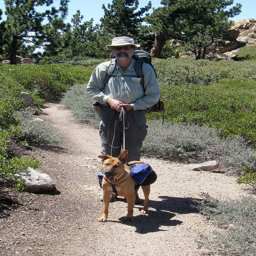
a man with a beard and a brown and white dog on a leash
A man and his dog on a hike - both wearing backpacks
A man and a dog standing on a dirt path in the woods.
a man carrying a back pack walking a dog carrying a back pack
A man with a backpack holding a dog on a leash.